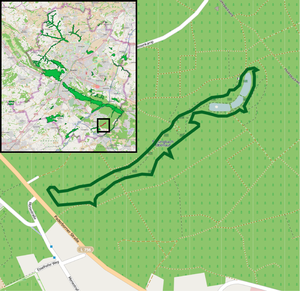
Bielefeld - Réserve naturelle Sprungbach Oberlauf - vue d'ensemble